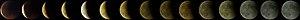
Phases de l'éclipse de lune
Une éclipse correspond à l'occultation d'une source de lumière par un objet physique.